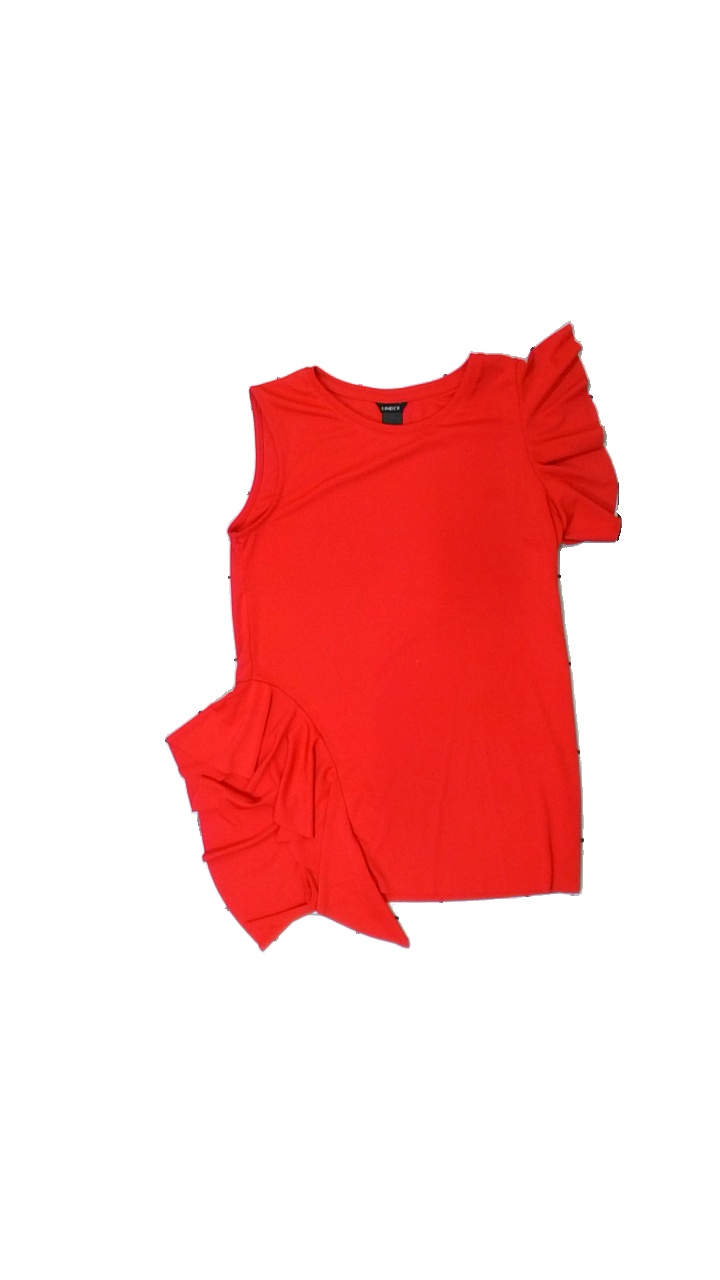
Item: Top (Ladies)
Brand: Lindex
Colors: Red
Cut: Regular
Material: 100% polyester
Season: All
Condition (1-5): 3
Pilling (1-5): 5
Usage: Reuse
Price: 50-100